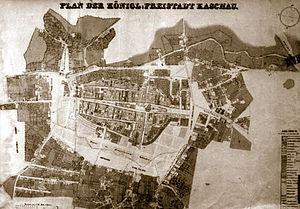
Košice, appelée parfois Cassovie en français sur la base du nom latin Cassovia, est la deuxième ville de Slovaquie par sa population et était la cinquième de l'ancienne Tchécoslovaquie.